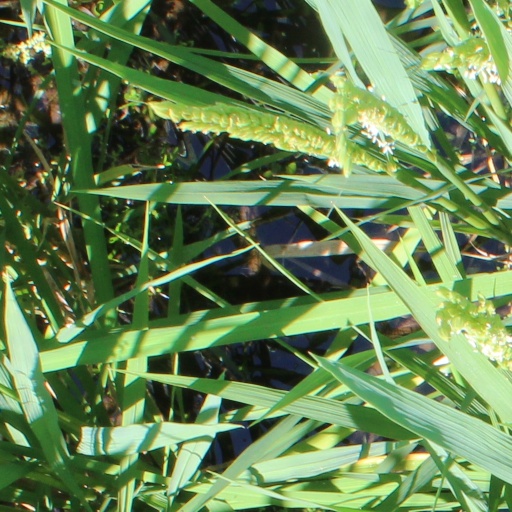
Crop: rice